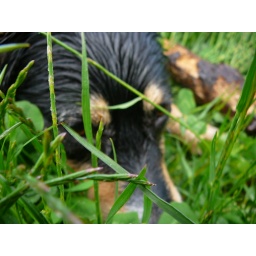
wet dog in grass